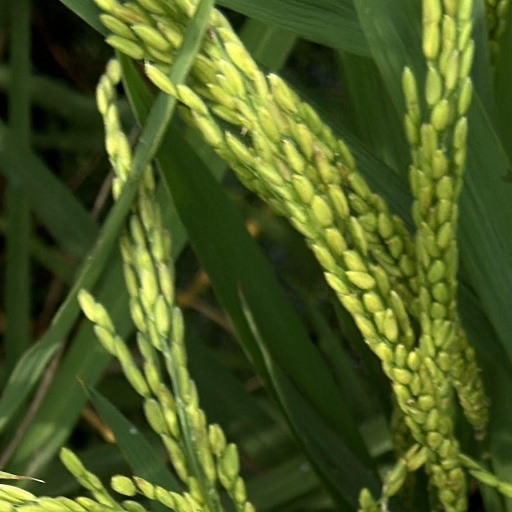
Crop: rice